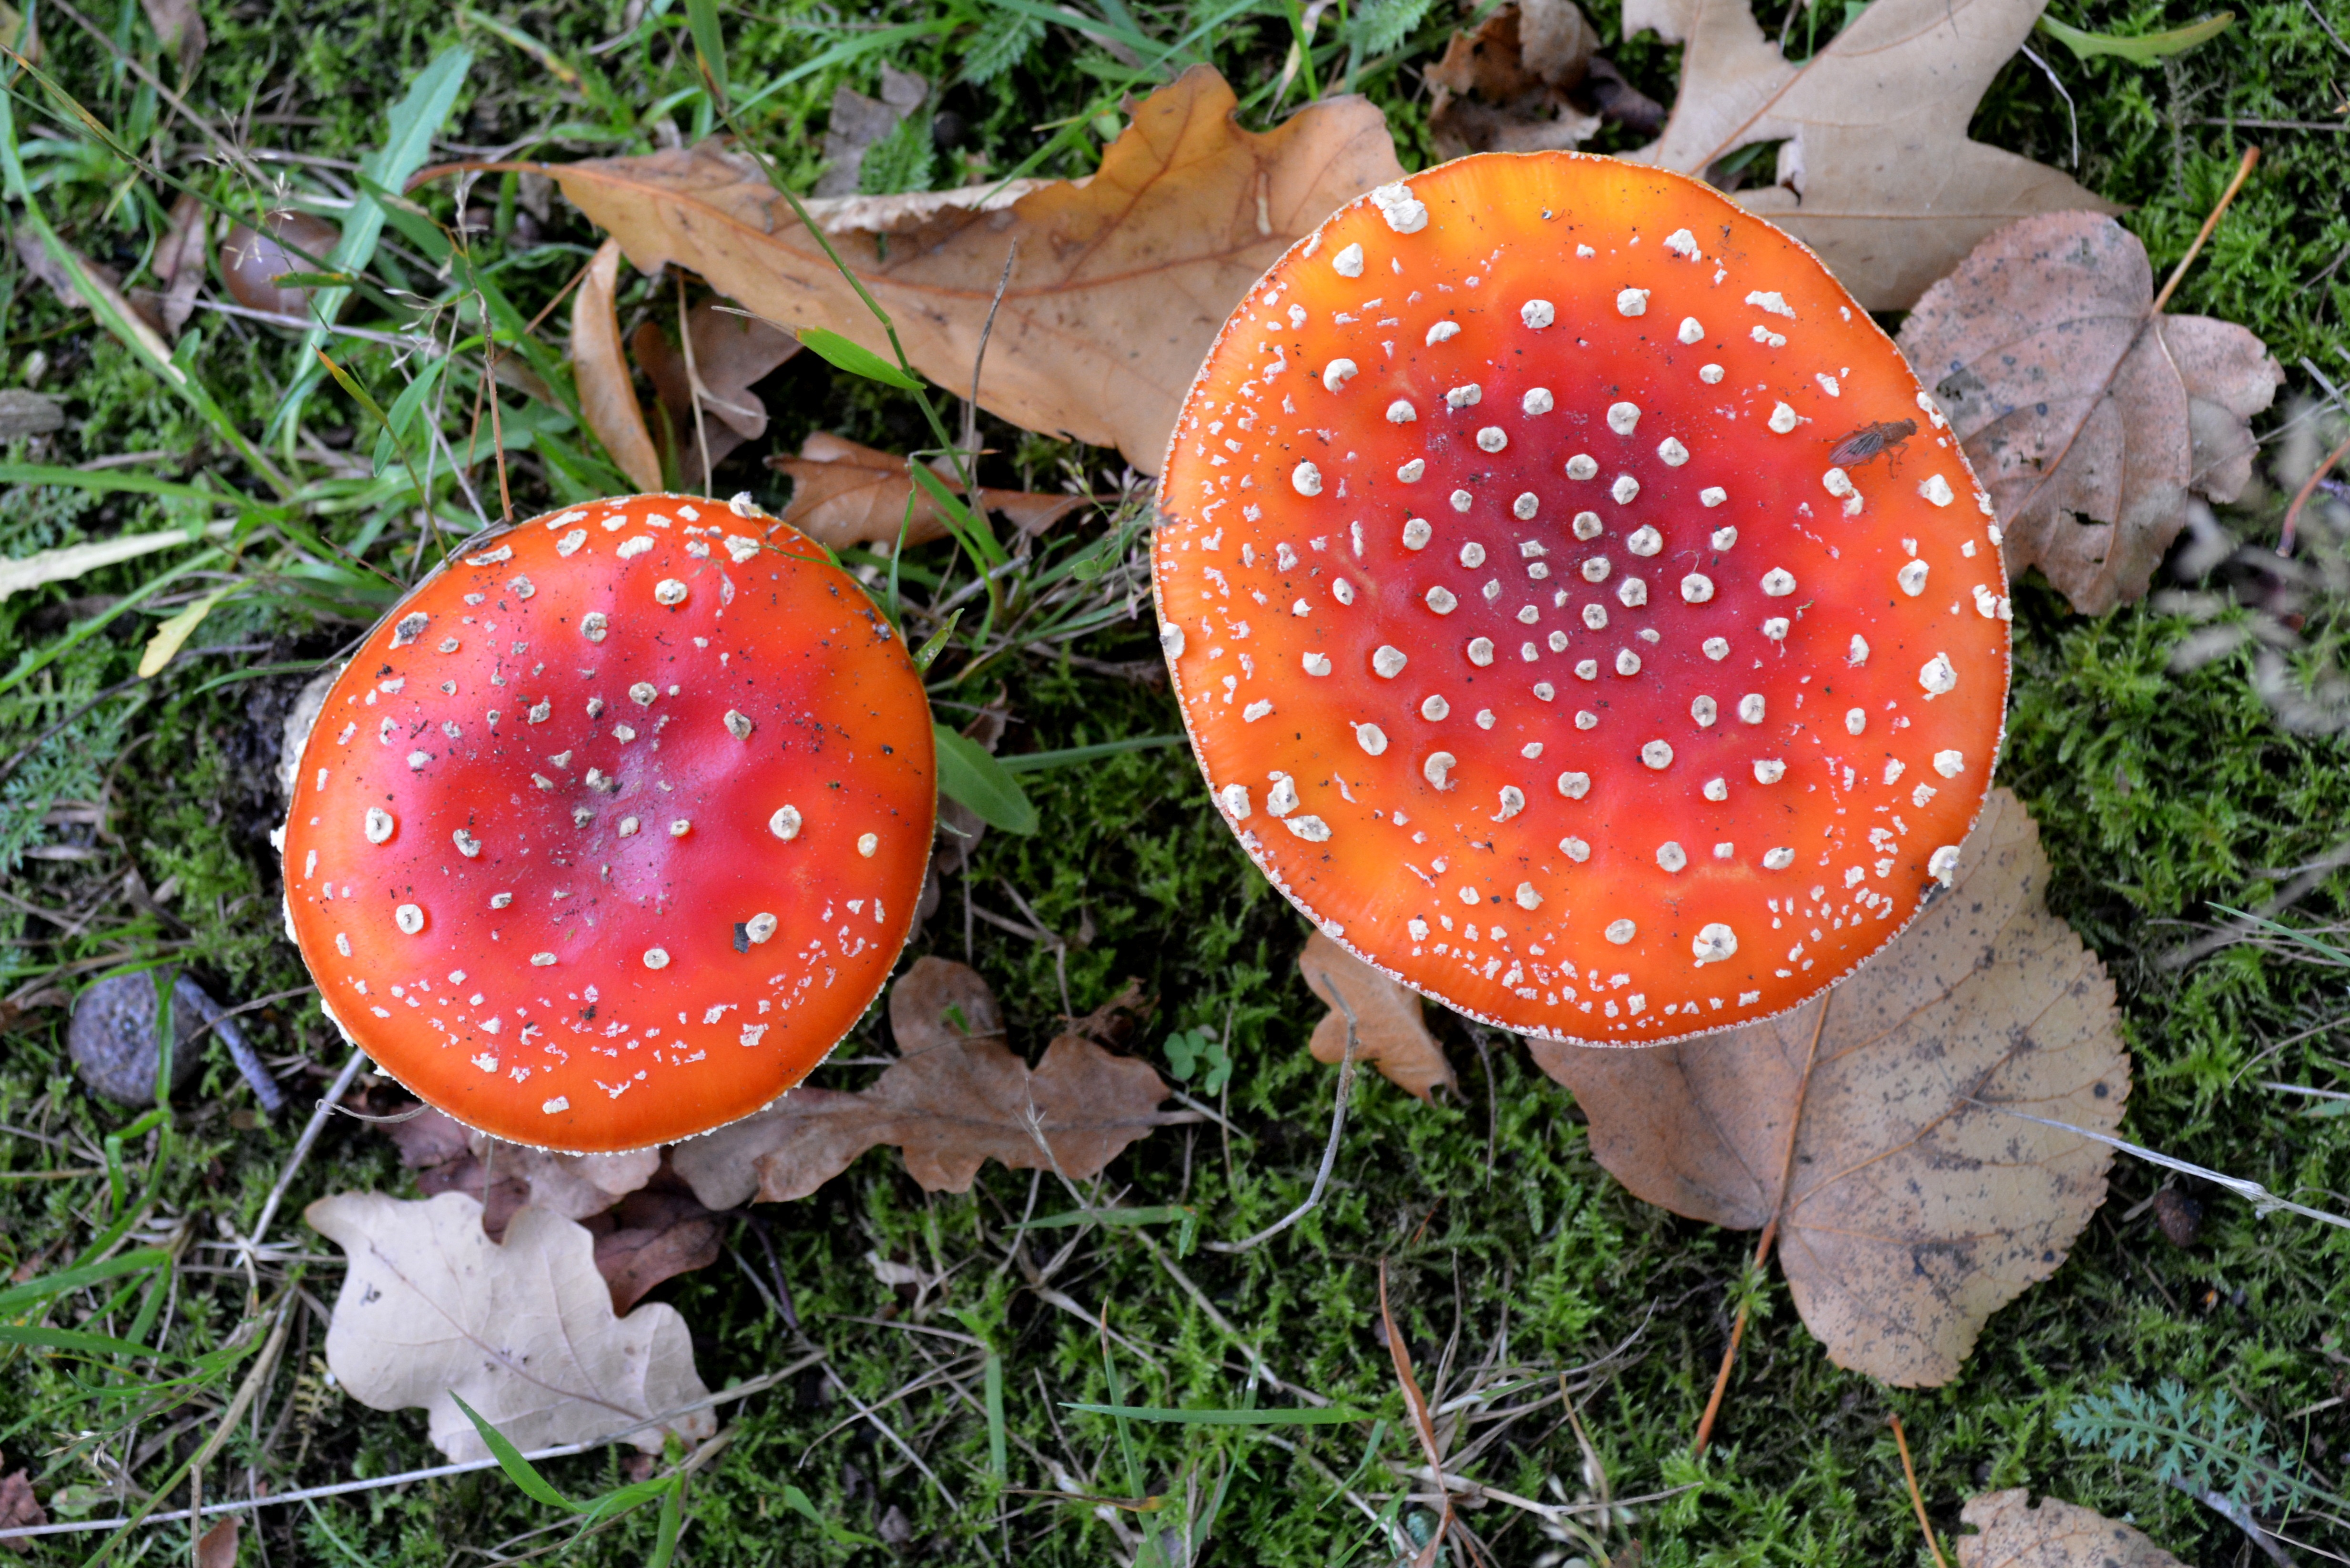
nature, flower, produce, autumn, mushroom, season, fungus, fly agaric, agaric, red with white dots, edible mushroom, red fly agaric, medicinal mushroom